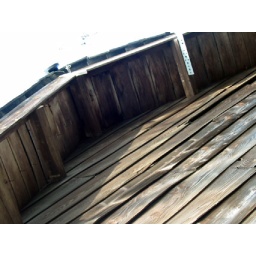
Wandering home from the train station in Kashima-machi, I took a bunch of random photos.